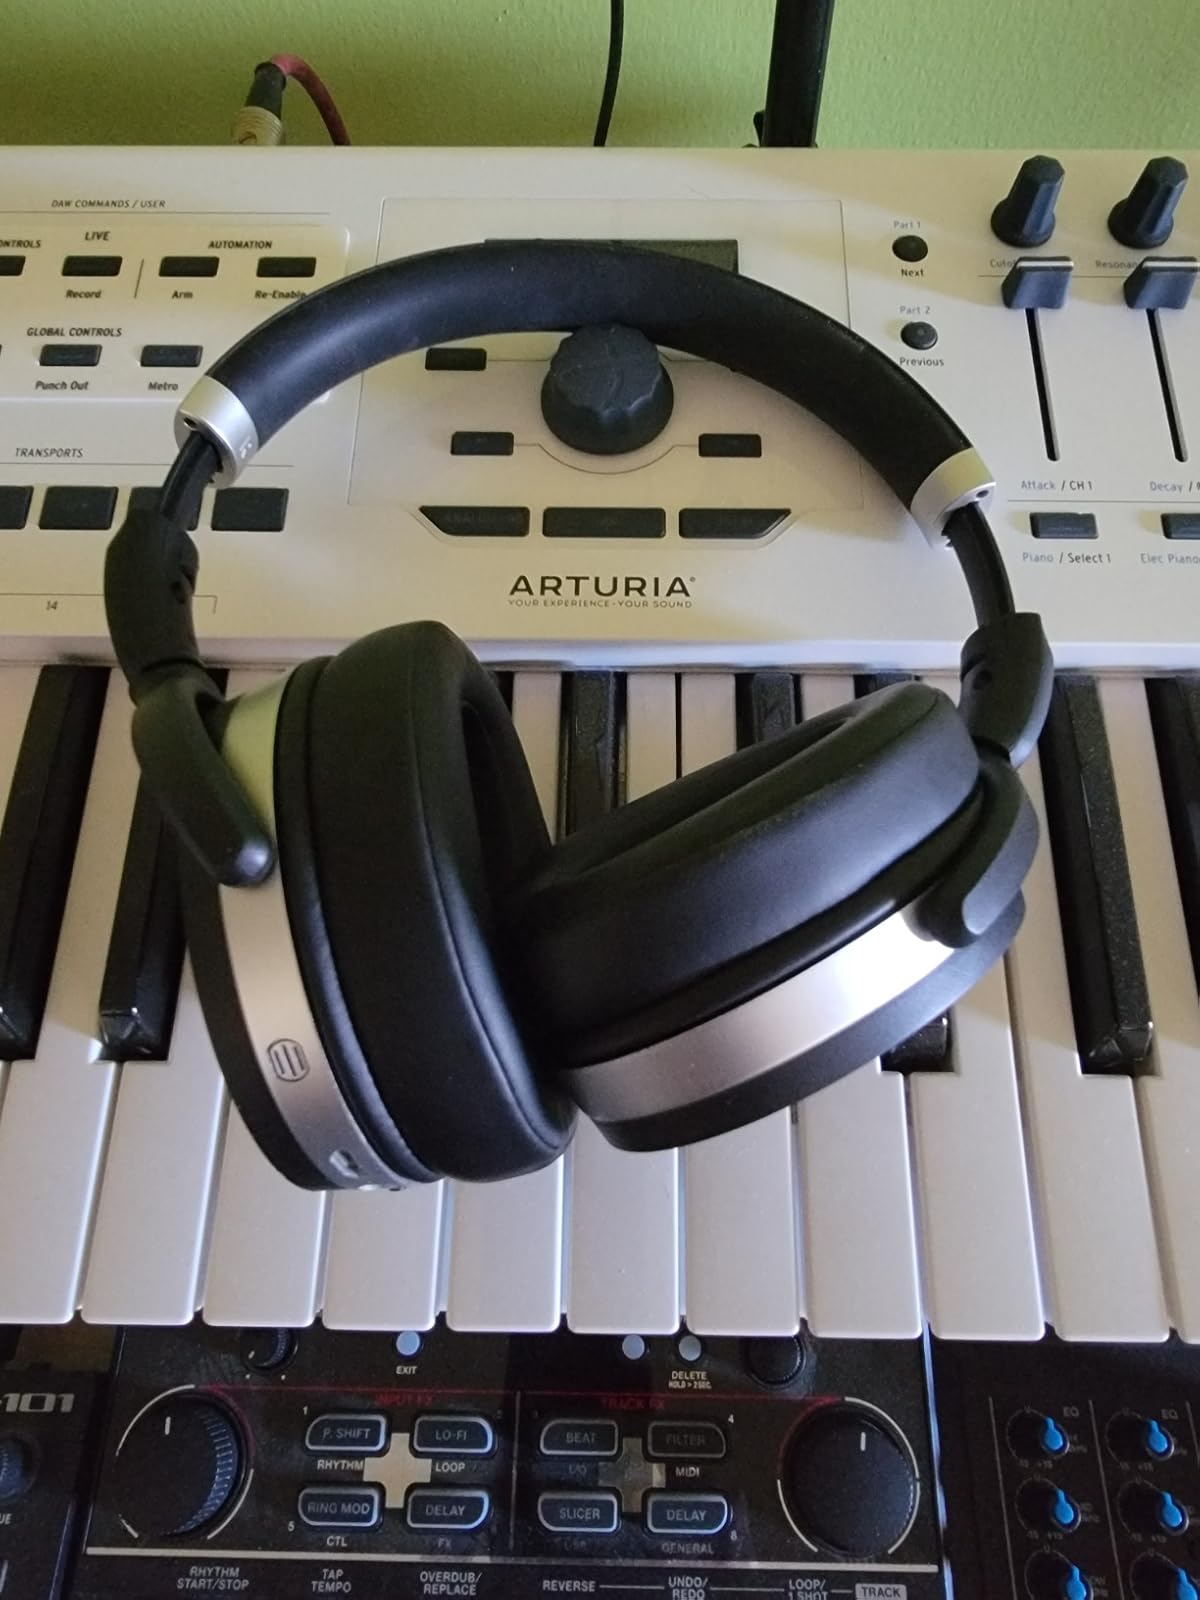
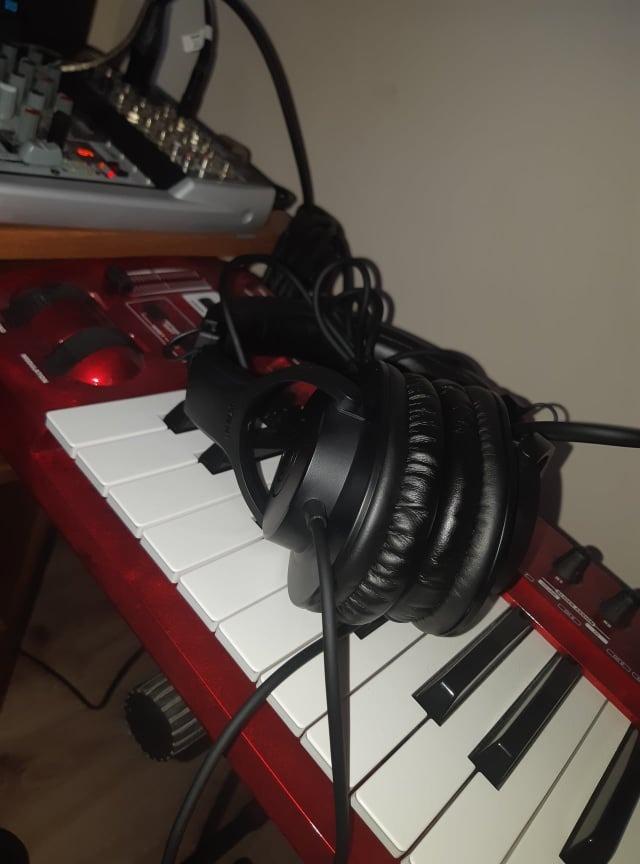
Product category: headphones
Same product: no